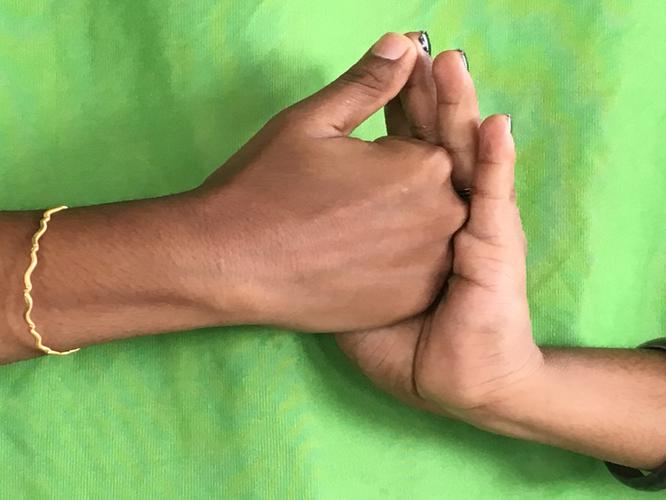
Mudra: Shanka
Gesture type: double_hand